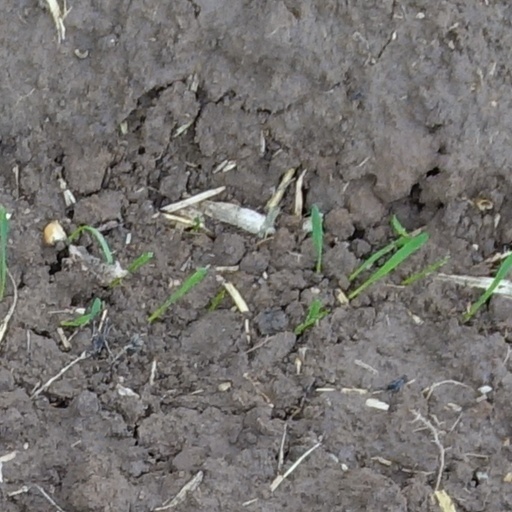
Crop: wheat